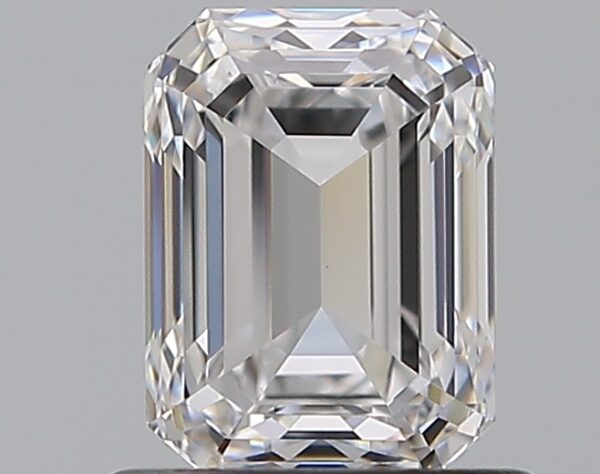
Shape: emerald
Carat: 0.93
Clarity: VVS2
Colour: D
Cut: EX
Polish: EX
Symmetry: EX
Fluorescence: N
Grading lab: GIA
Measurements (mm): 6.18 x 4.56 x 3.12